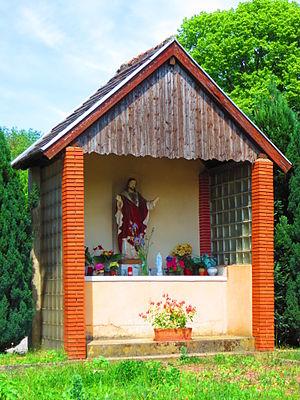
Guerstling oratoire
Guerstling est une commune française située dans le département de la Moselle et le bassin de vie de la Moselle-Est, en région Grand Est.